Nuclear warfare

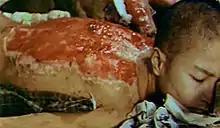
A photograph of Sumiteru Taniguchi's back injuries taken in January 1946 by a U.S. Marine photographer

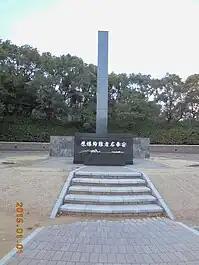
Hypocenter of Atomic bomb in Nagasaki

On August 6, 1945, the uranium-type nuclear weapon codenamed "Little Boy" was detonated over the Japanese city of Hiroshima with an energy of about , destroying nearly 50,000 buildings (including the headquarters of the 2nd General Army and Fifth Division) and killing approximately 70,000 people, including 20,000 Japanese combatants and 20,000 Korean slave laborers. Three days later, on August 9, a plutonium-type nuclear weapon codenamed "Fat Man" was used against the Japanese city of Nagasaki, with the explosion equivalent to about , destroying 60% of the city and killing approximately 35,000 people, including 23,200–28,200 Japanese munitions workers, 2,000 Korean slave laborers, and 150 Japanese combatants. The industrial damage in Nagasaki was high, partly owing to the inadvertent targeting of the industrial zone, leaving 68–80 percent of the non-dock industrial production destroyed. The U.S., despite not having a third device ready to be dropped, gave Japan one last warning that there would be another bombing if they did not surrender, and the target would be Tokyo.